An Essay on Man

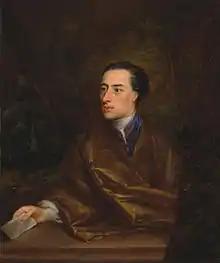
Alexander Pope published "An Essay on Man" in 1734.

"An Essay on Man" is a poem published by Alexander Pope in 1733–1734. It was dedicated to Henry St John, 1st Viscount Bolingbroke (pronounced 'Bull-en-brook'), hence the opening line: "Awake, my St John...". It is an effort to rationalize or rather "vindicate the ways of God to man" (l.16), a variation of John Milton's claim in the opening lines of "Paradise Lost", that he will "justifie the wayes of God to men" (1.26). It is concerned with the natural order God has decreed for man. Because man cannot know God's purposes, he cannot complain about his position in the great chain of being (ll.33–34) and must accept that "Whatever is, is right" (l.292), a theme that was satirized by Voltaire in "Candide" (1759). More than any other work, it popularized optimistic philosophy throughout England and the rest of Europe.